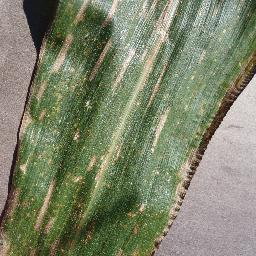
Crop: corn
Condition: (maize)_cercospora_spot_gray_spot